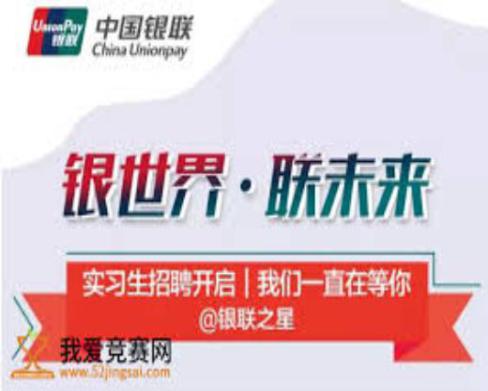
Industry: Others